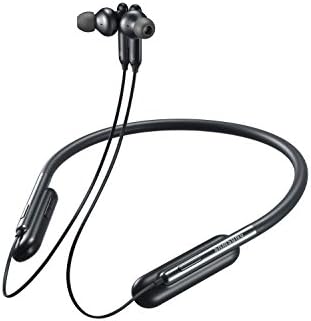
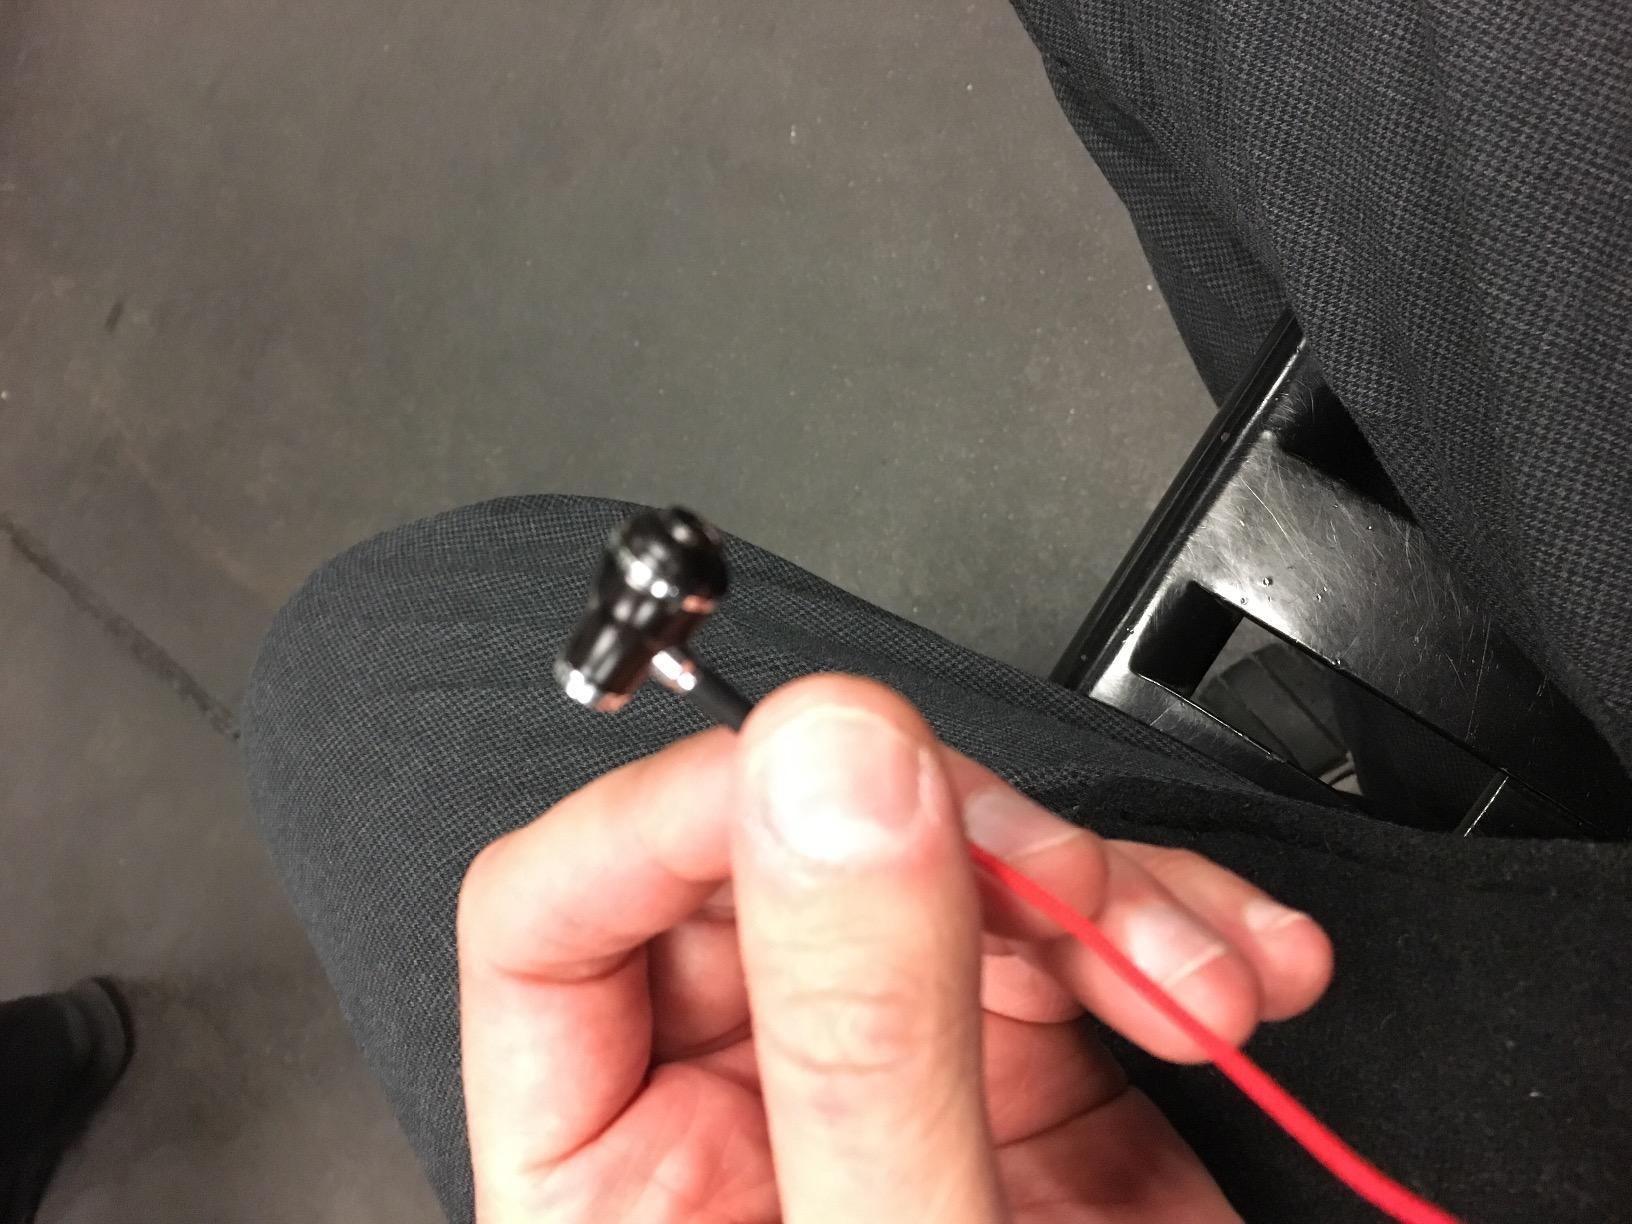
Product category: headphones
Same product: no